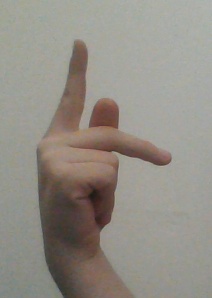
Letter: dha